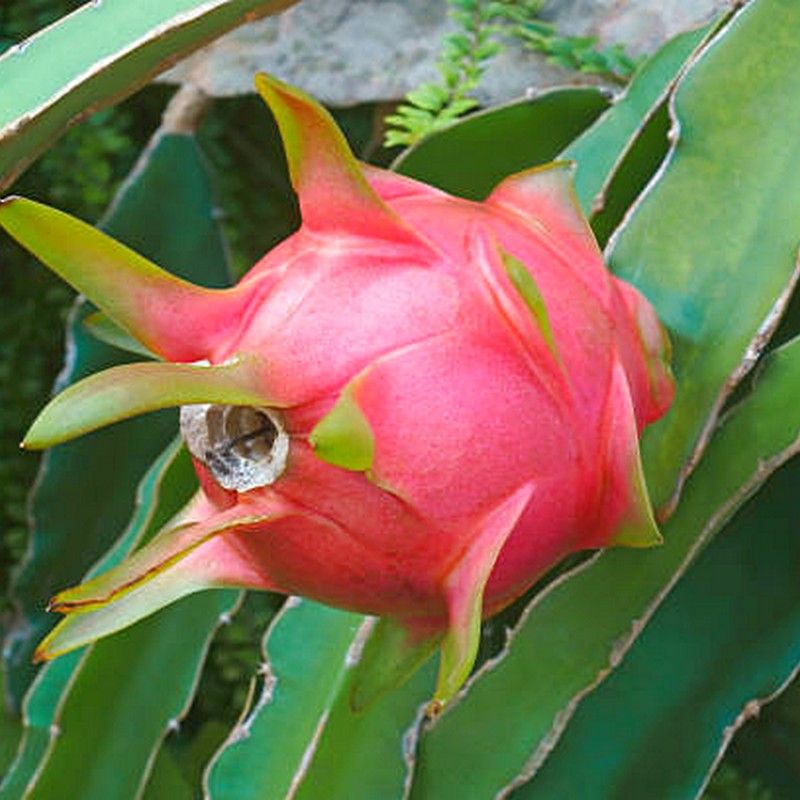
Label: Mature Dragon Fruit